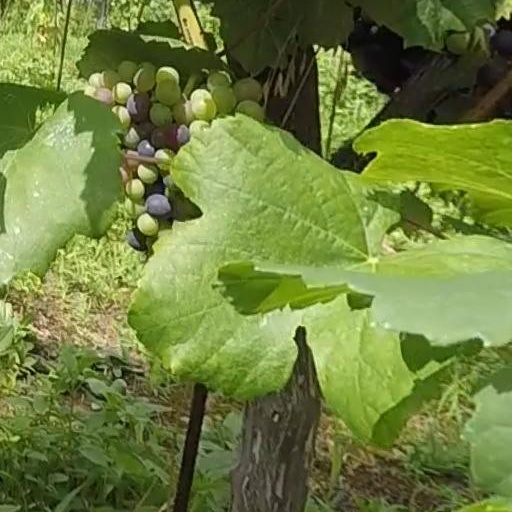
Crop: grape